O.K. Corral hearing and aftermath

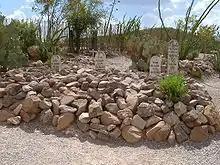
Billy Clanton, Frank McLaury and Tom McLaury are buried in Boot Hill Cemetery, Tombstone, Arizona. The McLaury brothers were buried side by side in the same grave, and Billy Clanton was buried next to them, in a different grave.

Morgan Earp was killed by a shot in the back while playing billiards less than five months after the O.K. Corral fight. He was 30 years old. His brother James took Morgan's body to Colton, California, where Morgan's wife and parents buried him in the old city cemetery of Colton, near Mount Slover. When that cemetery was moved in 1892, Morgan's body was reburied in the Hermosa Cemetery in Colton.